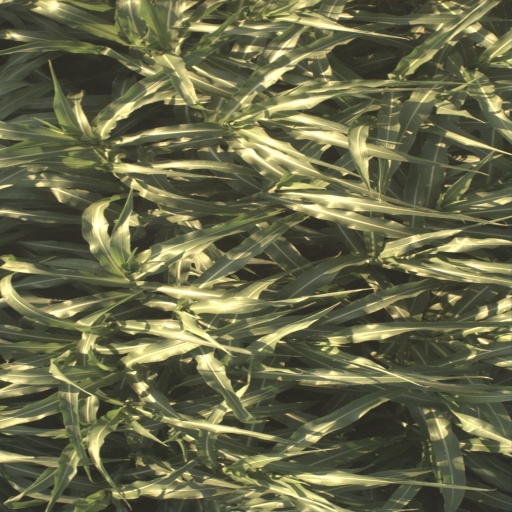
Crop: sorghum